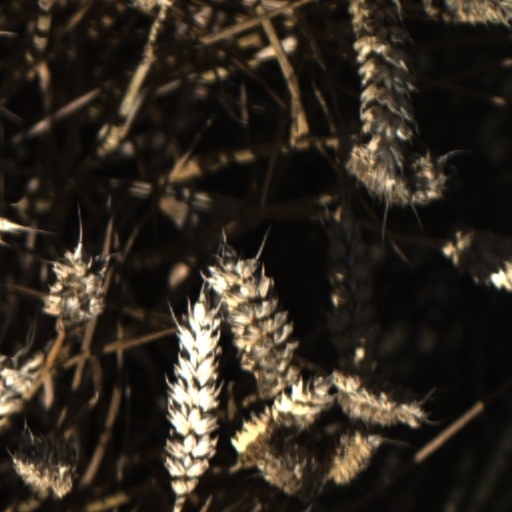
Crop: wheat